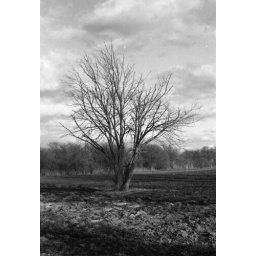
Begin of spring in Karlsruhe Neureut, shot during a walk through the fields, single tree raking into clouds